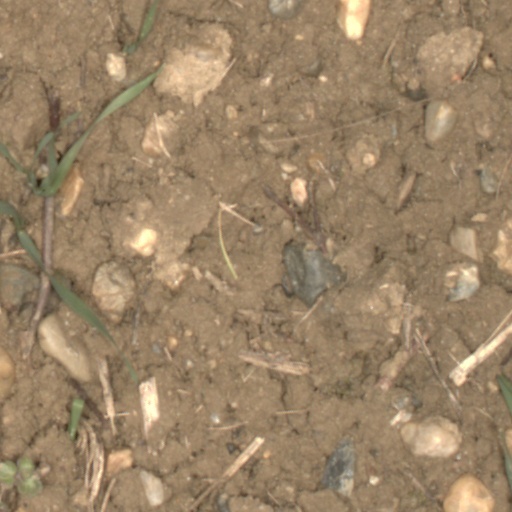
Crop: wheat